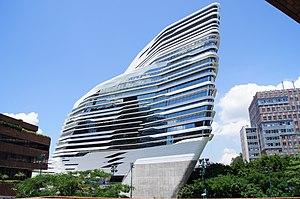
Le néo-futurisme est un mouvement de la fin du XXᵉ siècle et du début du XXIᵉ siècle dans les arts, le design et l'architecture. Il a été considérée comme une rupture avec l'attitude du post-modernisme et représente une croyance idéaliste en un avenir meilleur.